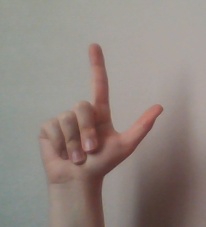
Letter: laam